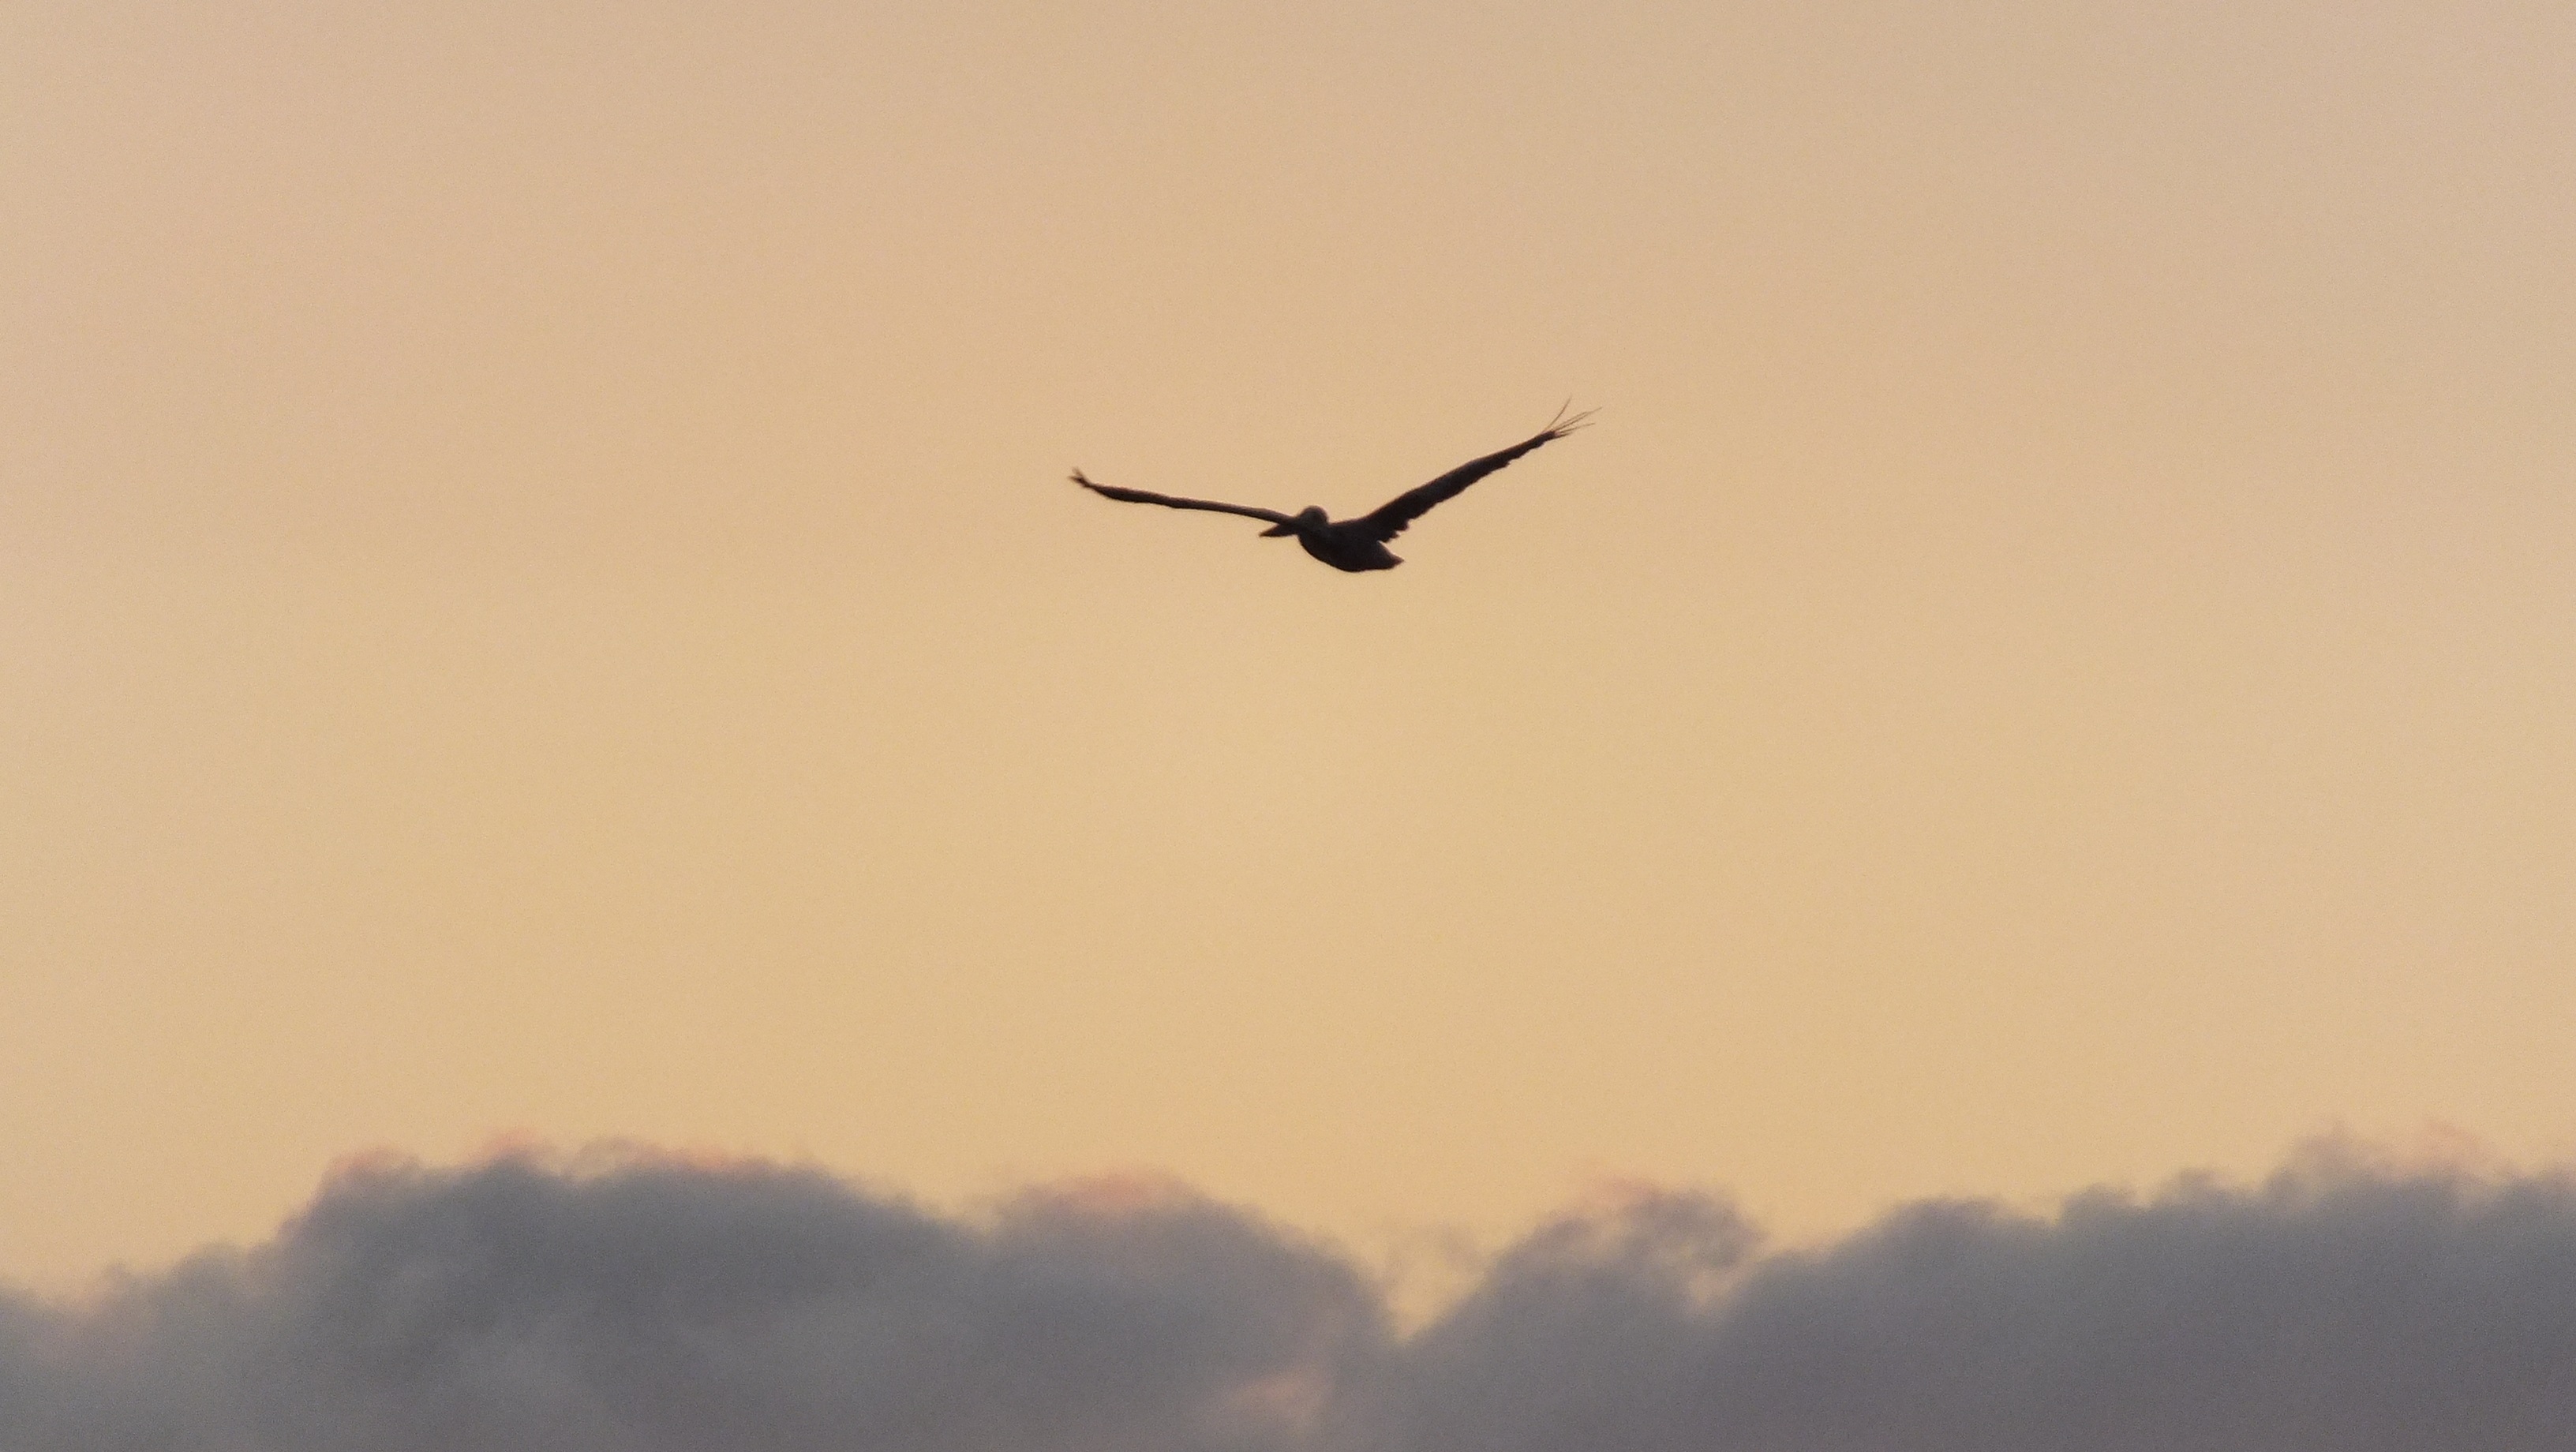
landscape, sea, bird, wing, sky, sunset, morning, pelican, flight, clouds, bird migration, animal migration